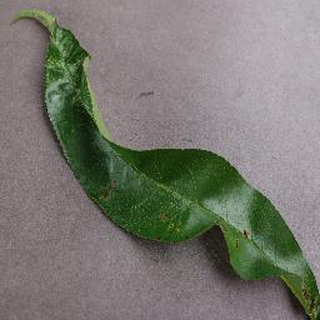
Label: peach_bacterial_spot